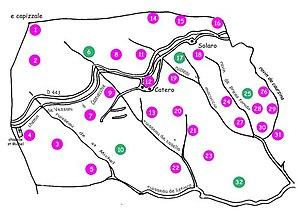
Casevecchie est une commune française située dans la circonscription départementale de la Haute-Corse et le territoire de la collectivité de Corse. Elle appartient à l'ancienne piève d'Aléria.